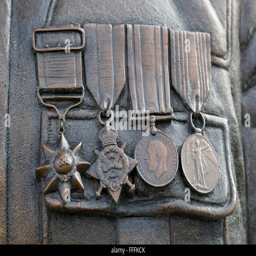
remembering the armed forces , soldiers medals in material